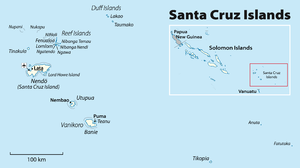
Santa Cruz-øerne
Kort over Santa Cruz-øerne
Santa Cruz-øerne er en øgruppe i Stillehavet. De er en del af Temotu-provinsen af Salomonøerne. De ligger omkring 400 km sydøst for kæden af øer i Salomonøerne. Santa Cruz-øerne ligger lige nord for Vanuatu øhavet, og anses for at være en del af økoregionen Vanuatu regnskovene.